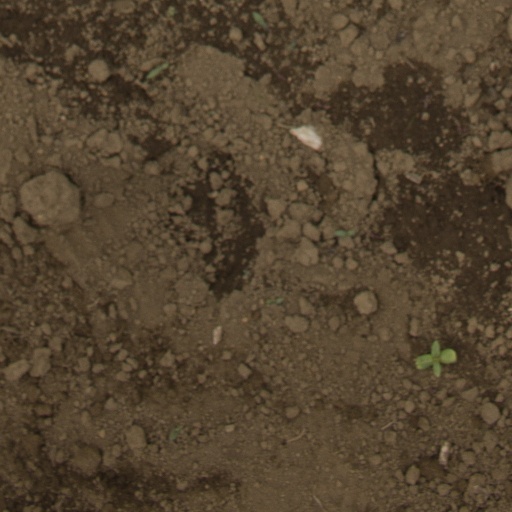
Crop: Jerusalem artichoke